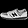
Label: Sneaker